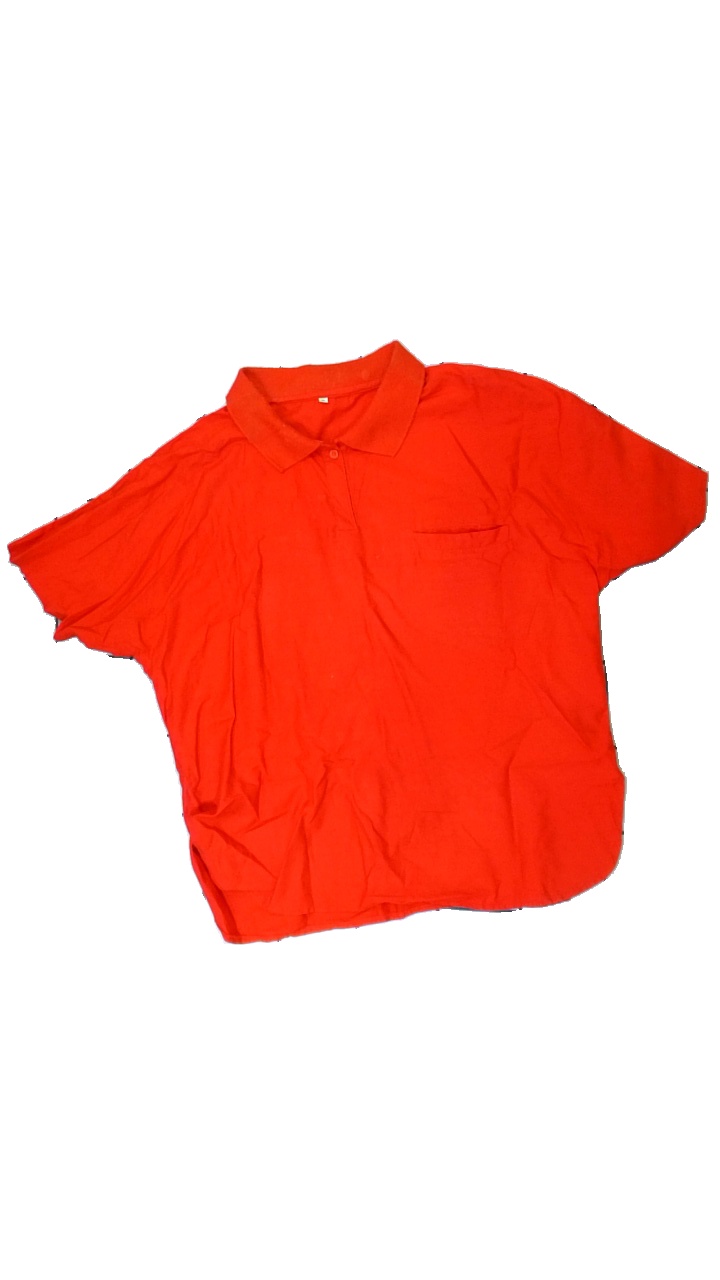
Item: Top (Ladies)
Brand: Missing
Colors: Red
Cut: Regular, Loose
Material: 71% cotton, 29% viscose
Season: All
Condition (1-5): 2
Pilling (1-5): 1
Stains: Minor
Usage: Export
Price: <50